Pinball FX 2

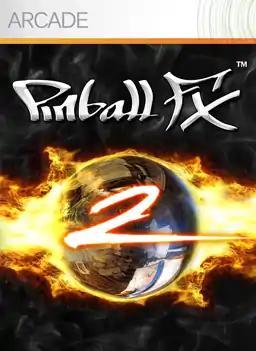
Cover art for the original Xbox Live Arcade release

Pinball FX 2 (stylized as Pinball FX2) is a pinball video game for Xbox 360, Xbox One, and Microsoft Windows (XP and higher) and is the sequel to "Pinball FX". It was developed by Zen Studios and published by Microsoft Studios. It was released on October 27, 2010, via the Xbox Live Arcade service. The game includes several new features, such as local multiplayer and the ability to tweak table settings. Players can also import all of the tables from "Pinball FX" they had previously purchased. The Windows 8 version of "Pinball FX 2" was released on the Windows Store on October 27, 2012, two years after the original XBLA release. The game was subsequently released for other Windows platforms via Steam on May 10, 2013. "Pinball FX 2" was announced for Windows Phone in February 2012. A sequel, "Pinball FX 3" was released in September 2017.